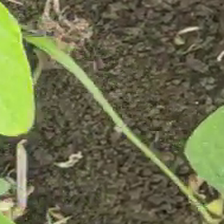
Weed species: Lavhala_(Cyperus_Rotundus)